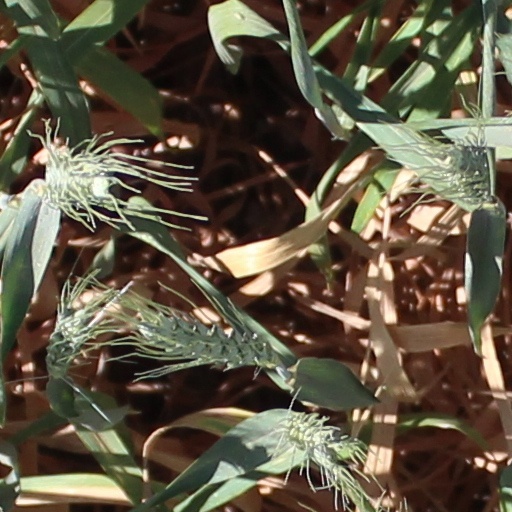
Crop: wheat